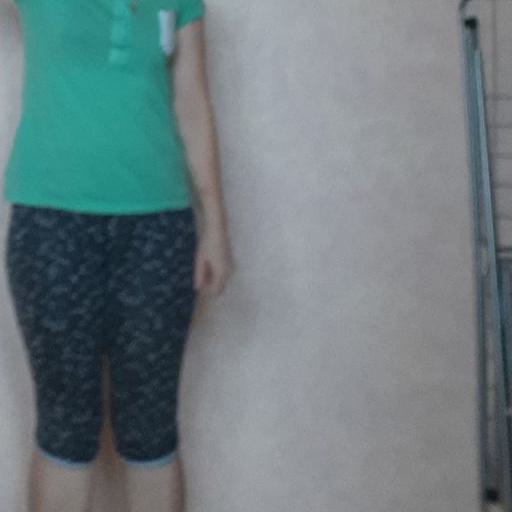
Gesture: no_gesture